Sam Manekshaw

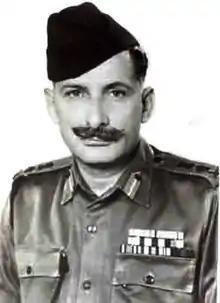
Manekshaw pictured wearing his general's insignia

Sam Hormusji Framji Jamshedji Manekshaw (3 April 1914 – 27 June 2008), also known as Sam Bahadur ("the Brave"), was an Indian Army general officer who was the Chief of the army staff during the Bangladesh Liberation War in 1971, and the first Indian army officer to be promoted to the rank of field marshal. His active military career spanned four decades, beginning with service in World War II.